Lucy Hutchinson (actress)

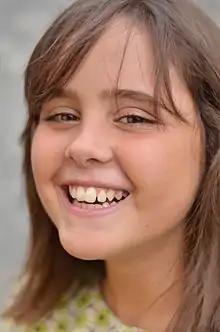
Hutchinson, August 2015

Lucy Rose Hutchinson (born 18 July 2003) is an English former child actress, best known for playing young Elizabeth Shaw in Ridley Scott's "Prometheus".